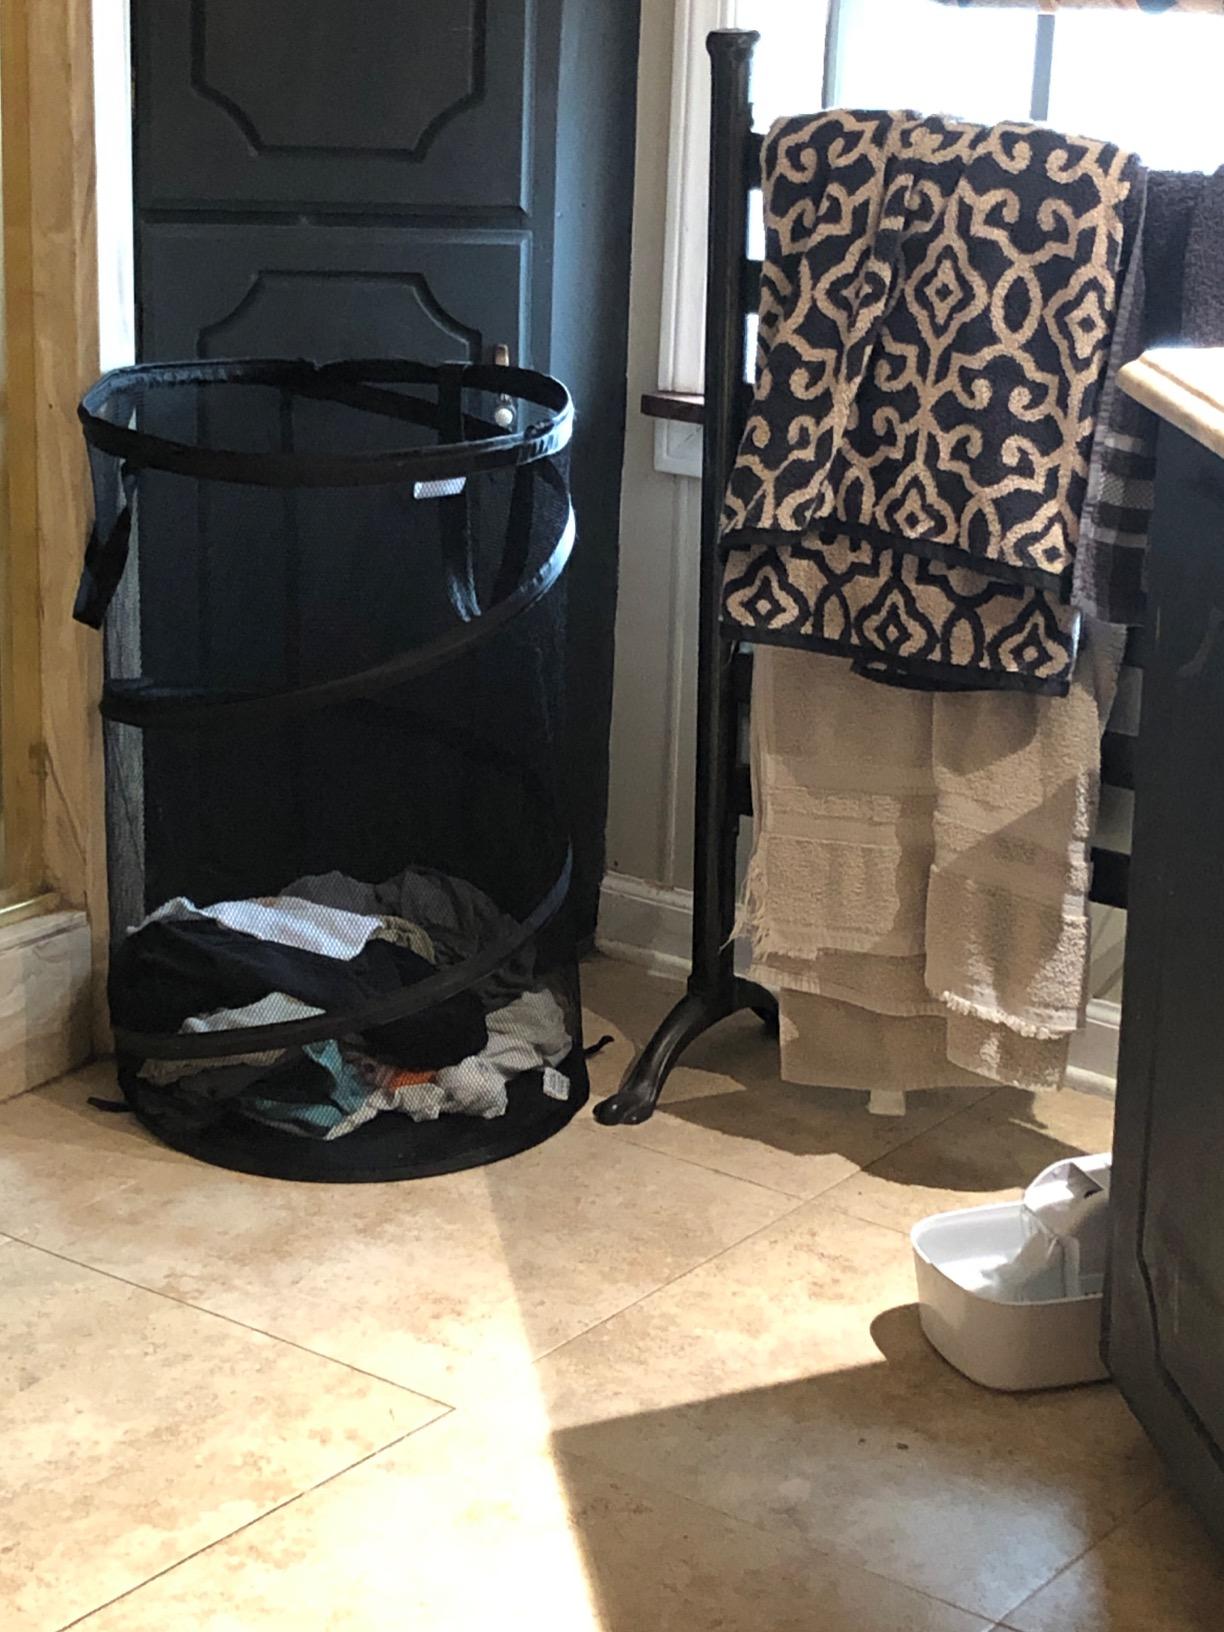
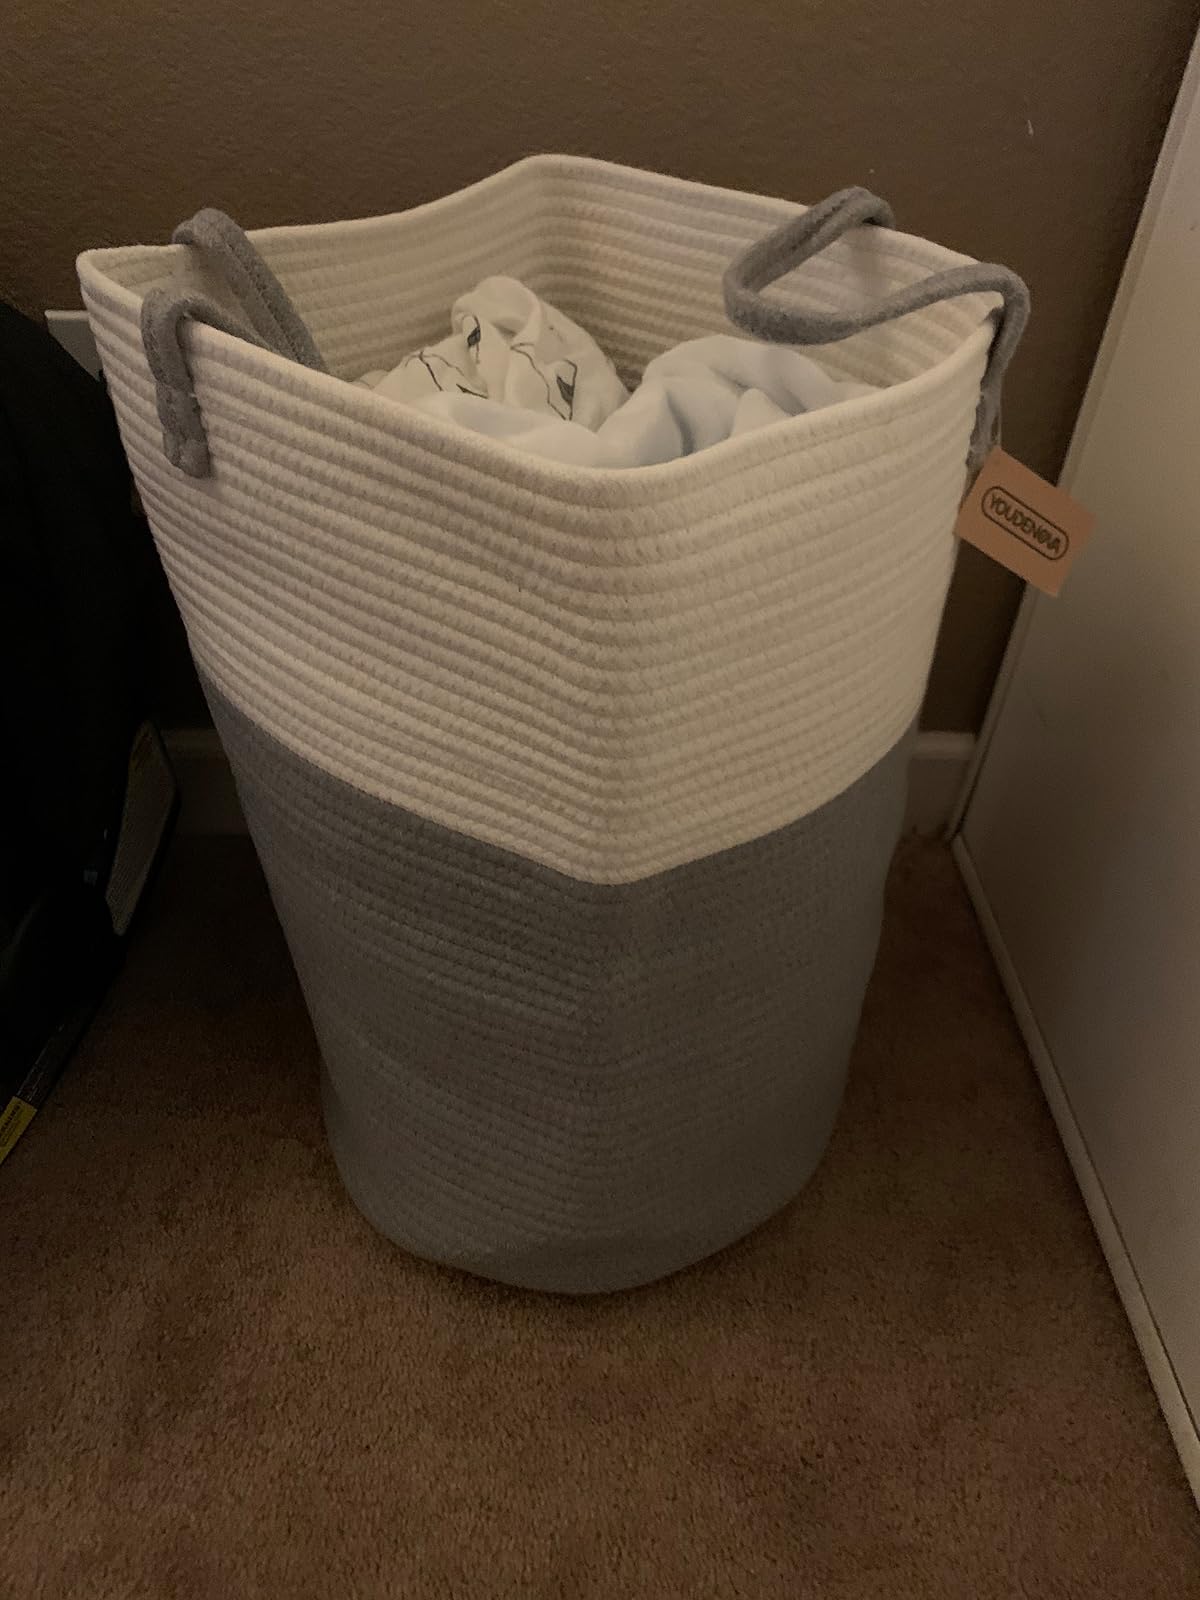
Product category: items_hamper
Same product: no